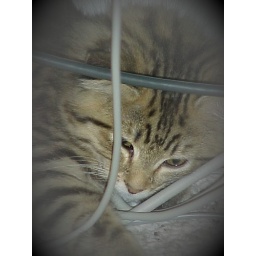
Caught the kitten under the computer desk playing with all the cords.